Nasi Lemak 1.0

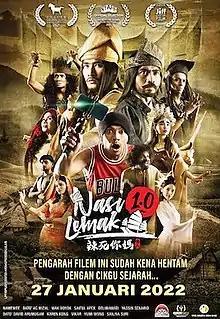

Nasi Lemak 1.0 is a 2022 Malaysian comedy film by Namewee. A sequel to 2011 film "Nasi Lemak 2.0", it tells the story of Chef Huang who accidentally travels back in time to the glorious Malacca Kingdom 600 years ago, where he caught up between the battle of pirates.